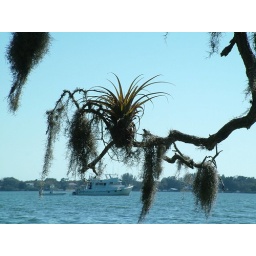
bromeliad against the glorious blue sky